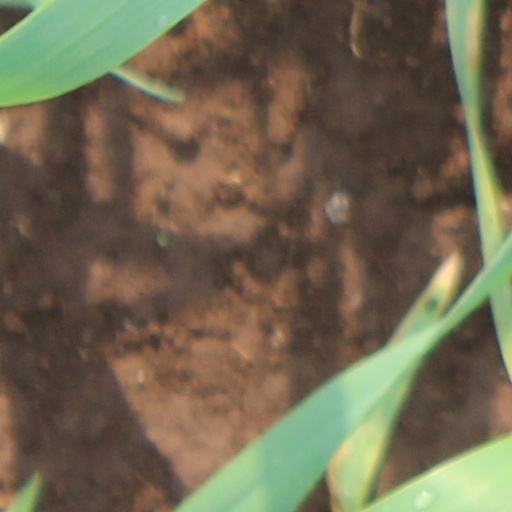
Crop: wheat